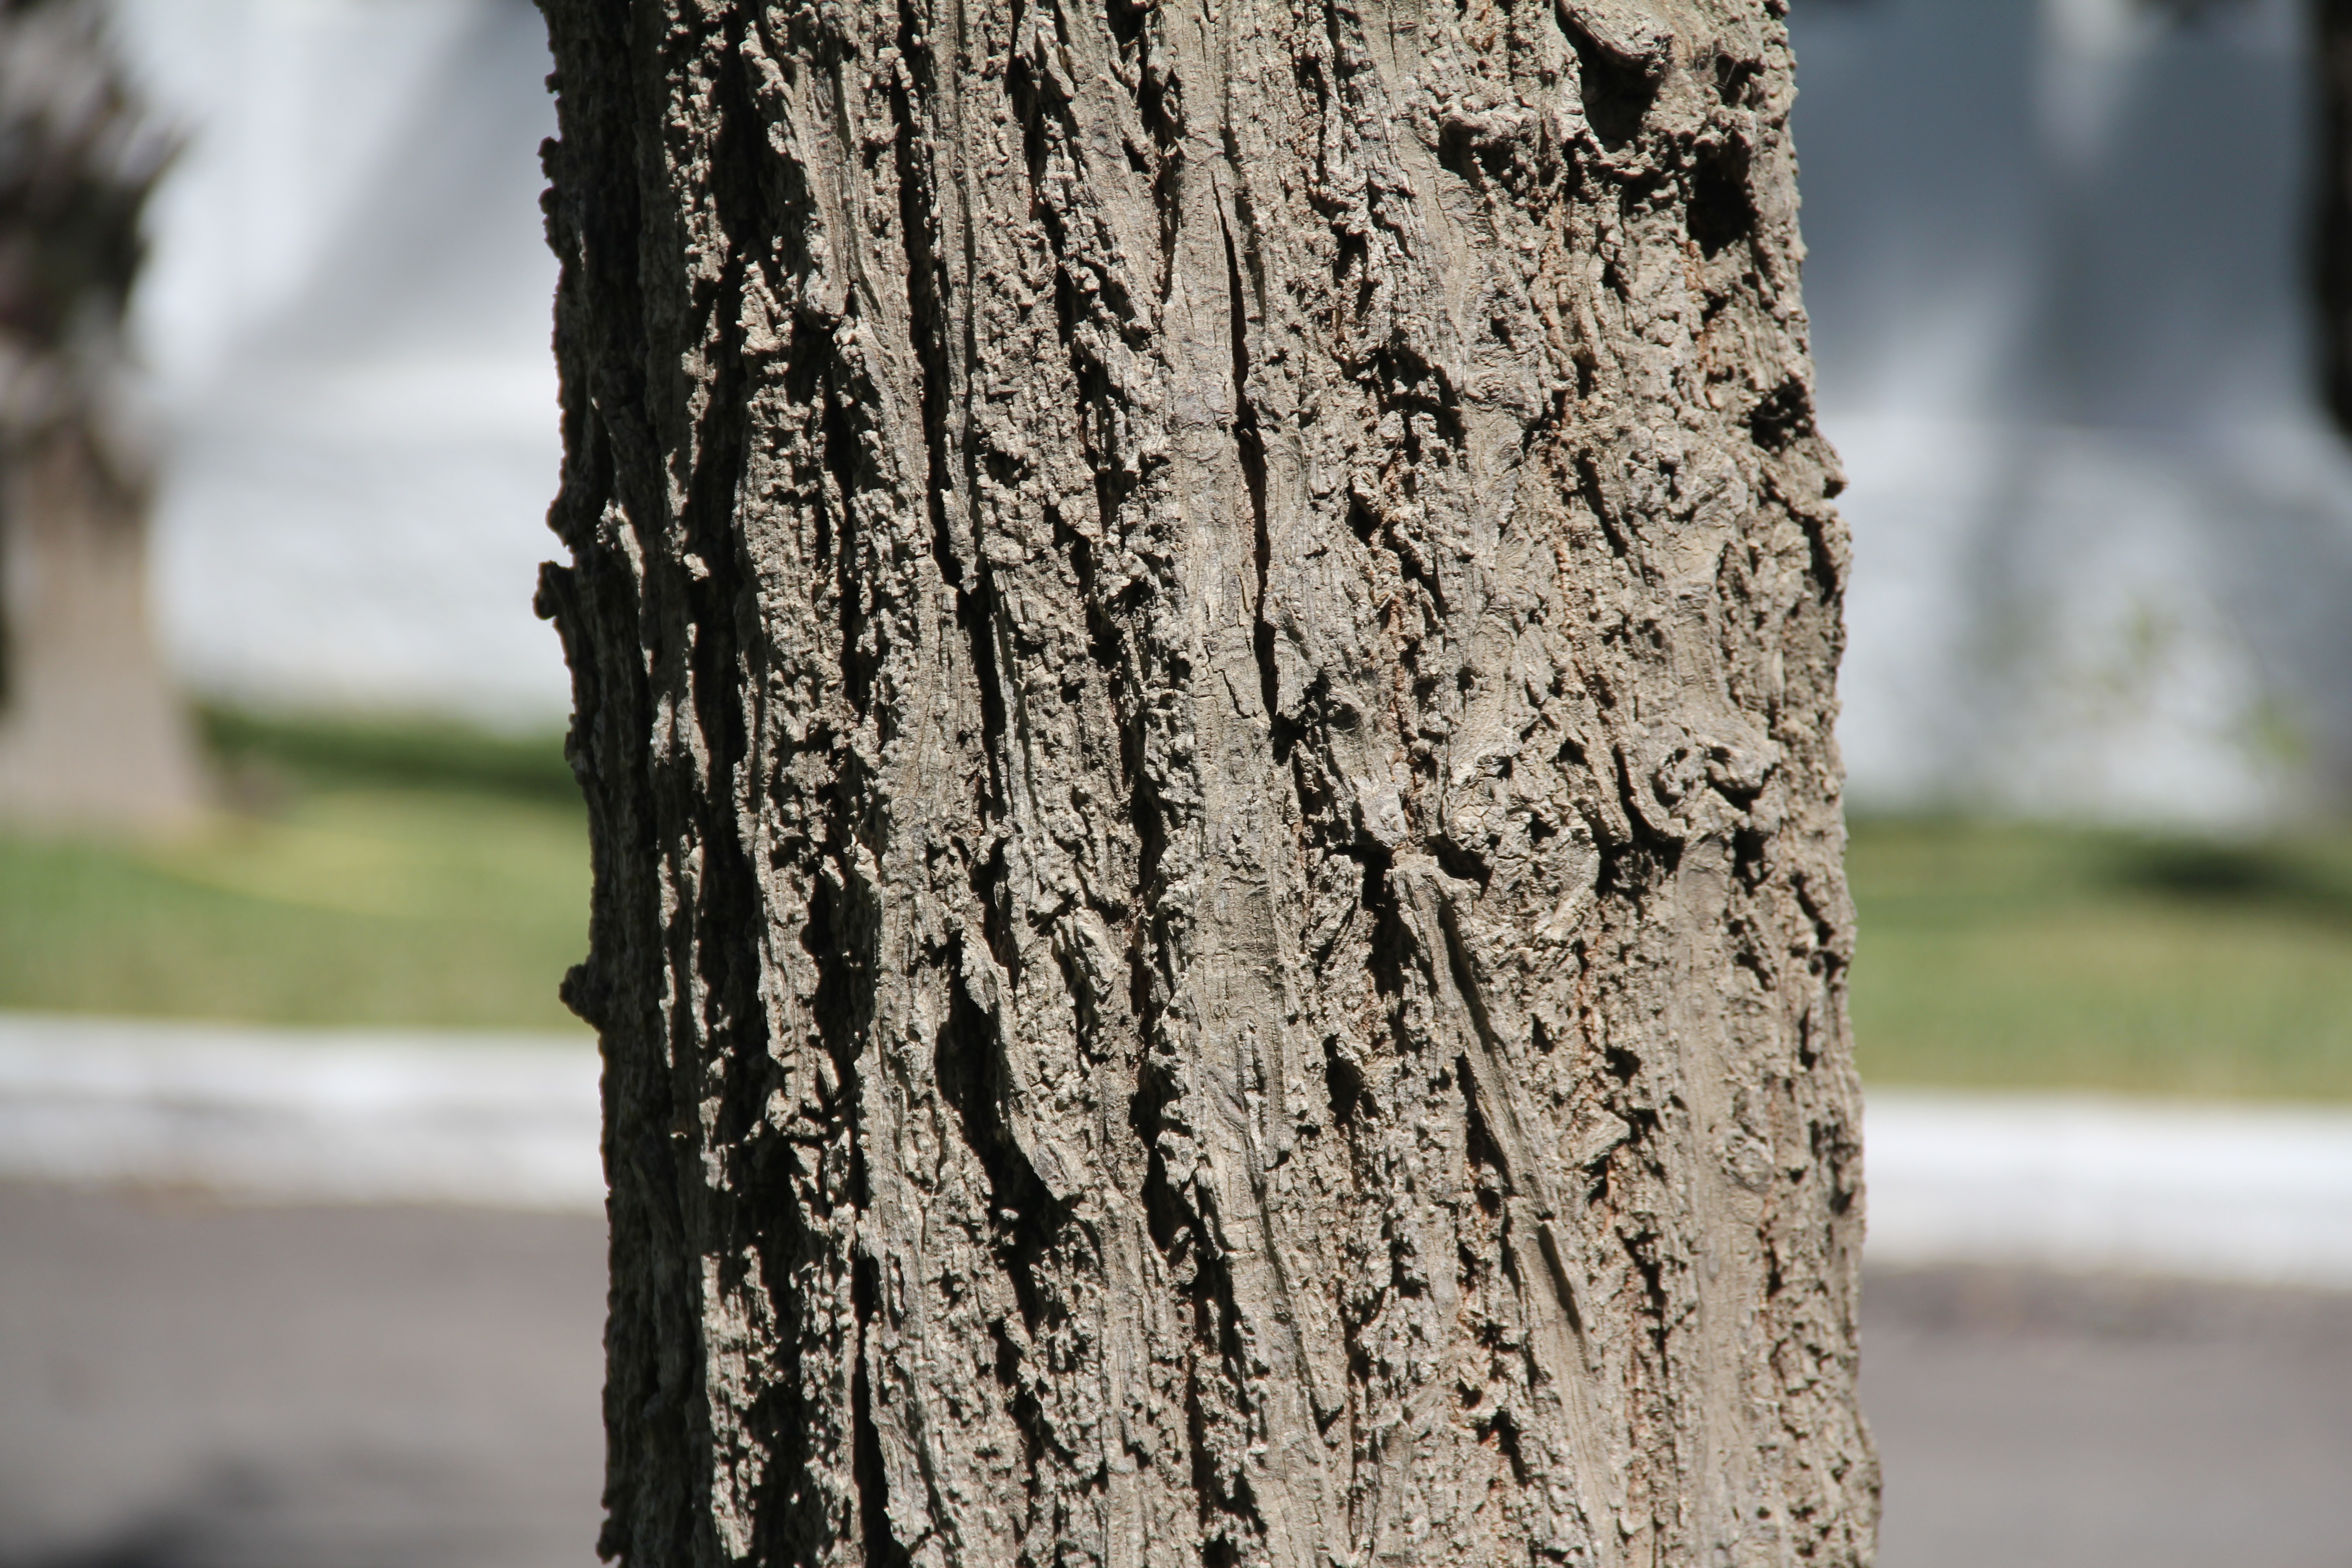
tree, nature, branch, winter, plant, wood, leaf, flower, trunk, spring, birch, autumn, season, close up, flowering plant, plant stem, woody plant, land plant